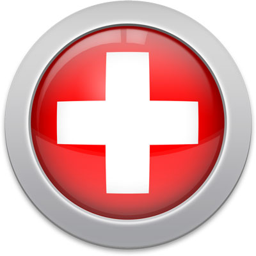
flag icon with a silver frame